Church of St. Mary Magdalene (Toronto)

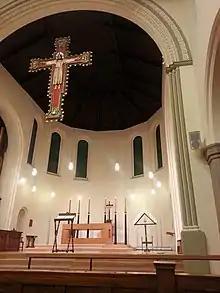
The church of St Mary Magdalene (Toronto) set up for Tenebrae during Holy Week

The musical services of Tenebrae celebrated in Holy Week are the best attended services of the year. The choirs specialise in polyphonic music, Gregorian Chant, and modern music by diverse composers, especially Canadian composers.